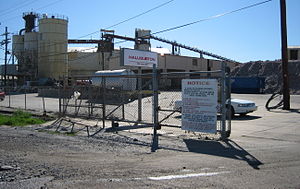
Halliburton
Halliburtons bygning i New Orleans
Halliburton Inc. er et amerikansk olieselskab samt bygge- og konstruktionsfirma, som bl.a. opererer i Irak.